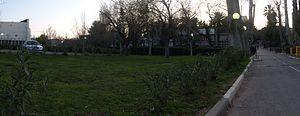
La Garde est une commune française située dans le département du Var en région Provence-Alpes-Côte d'Azur.